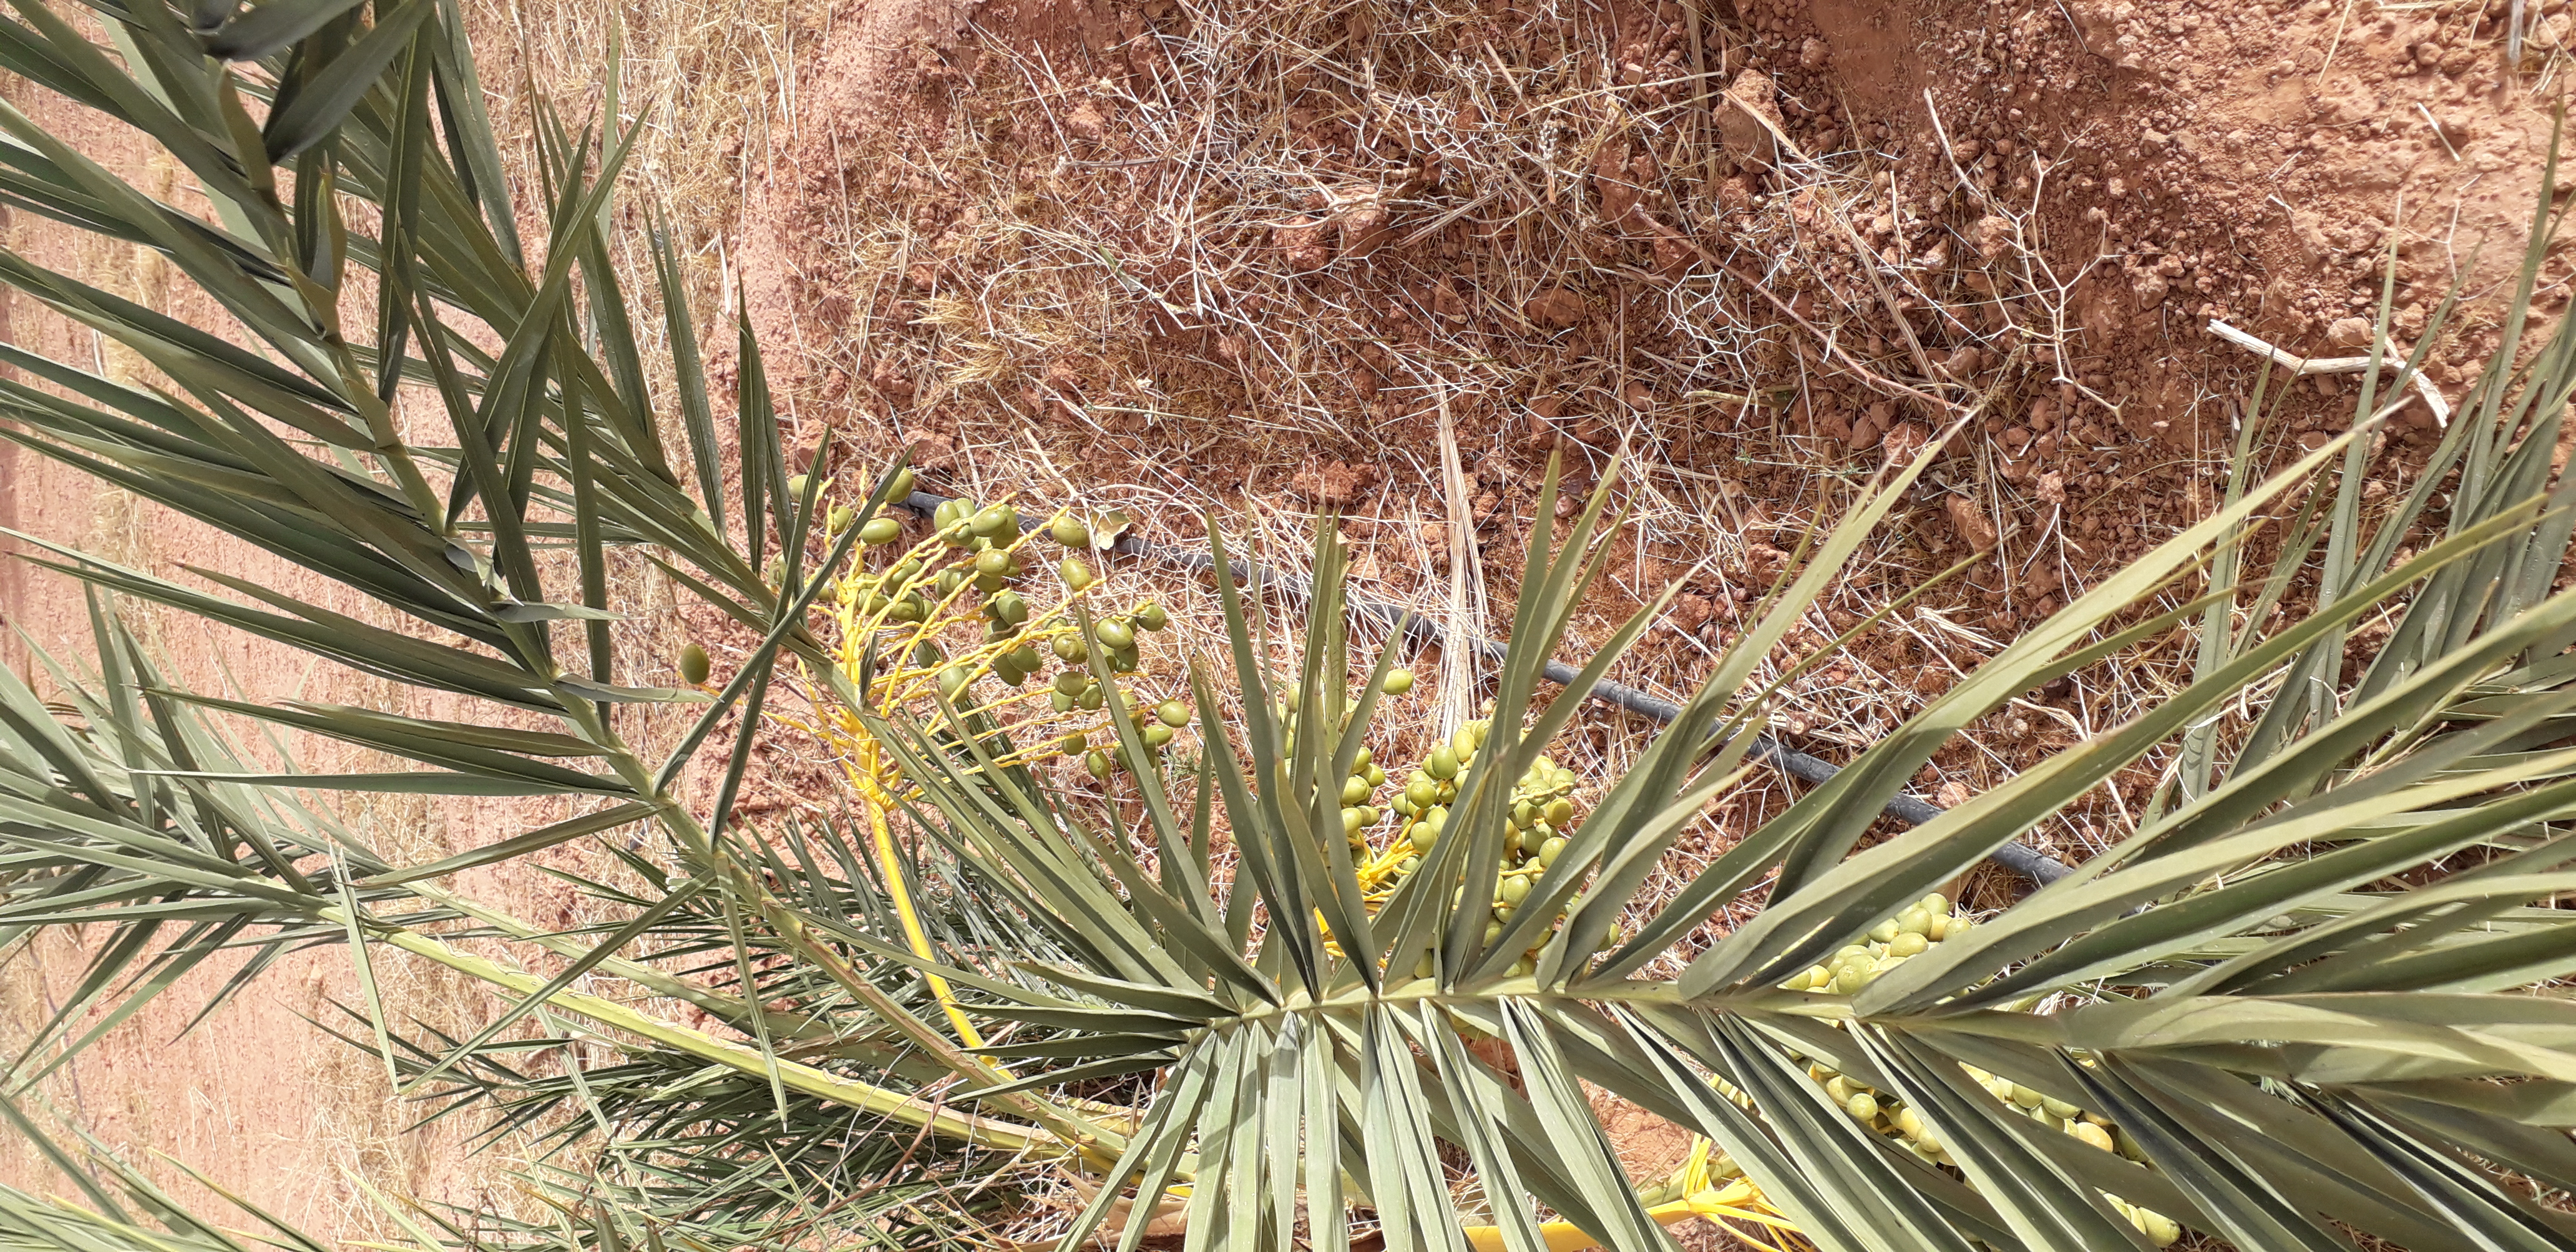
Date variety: kholt